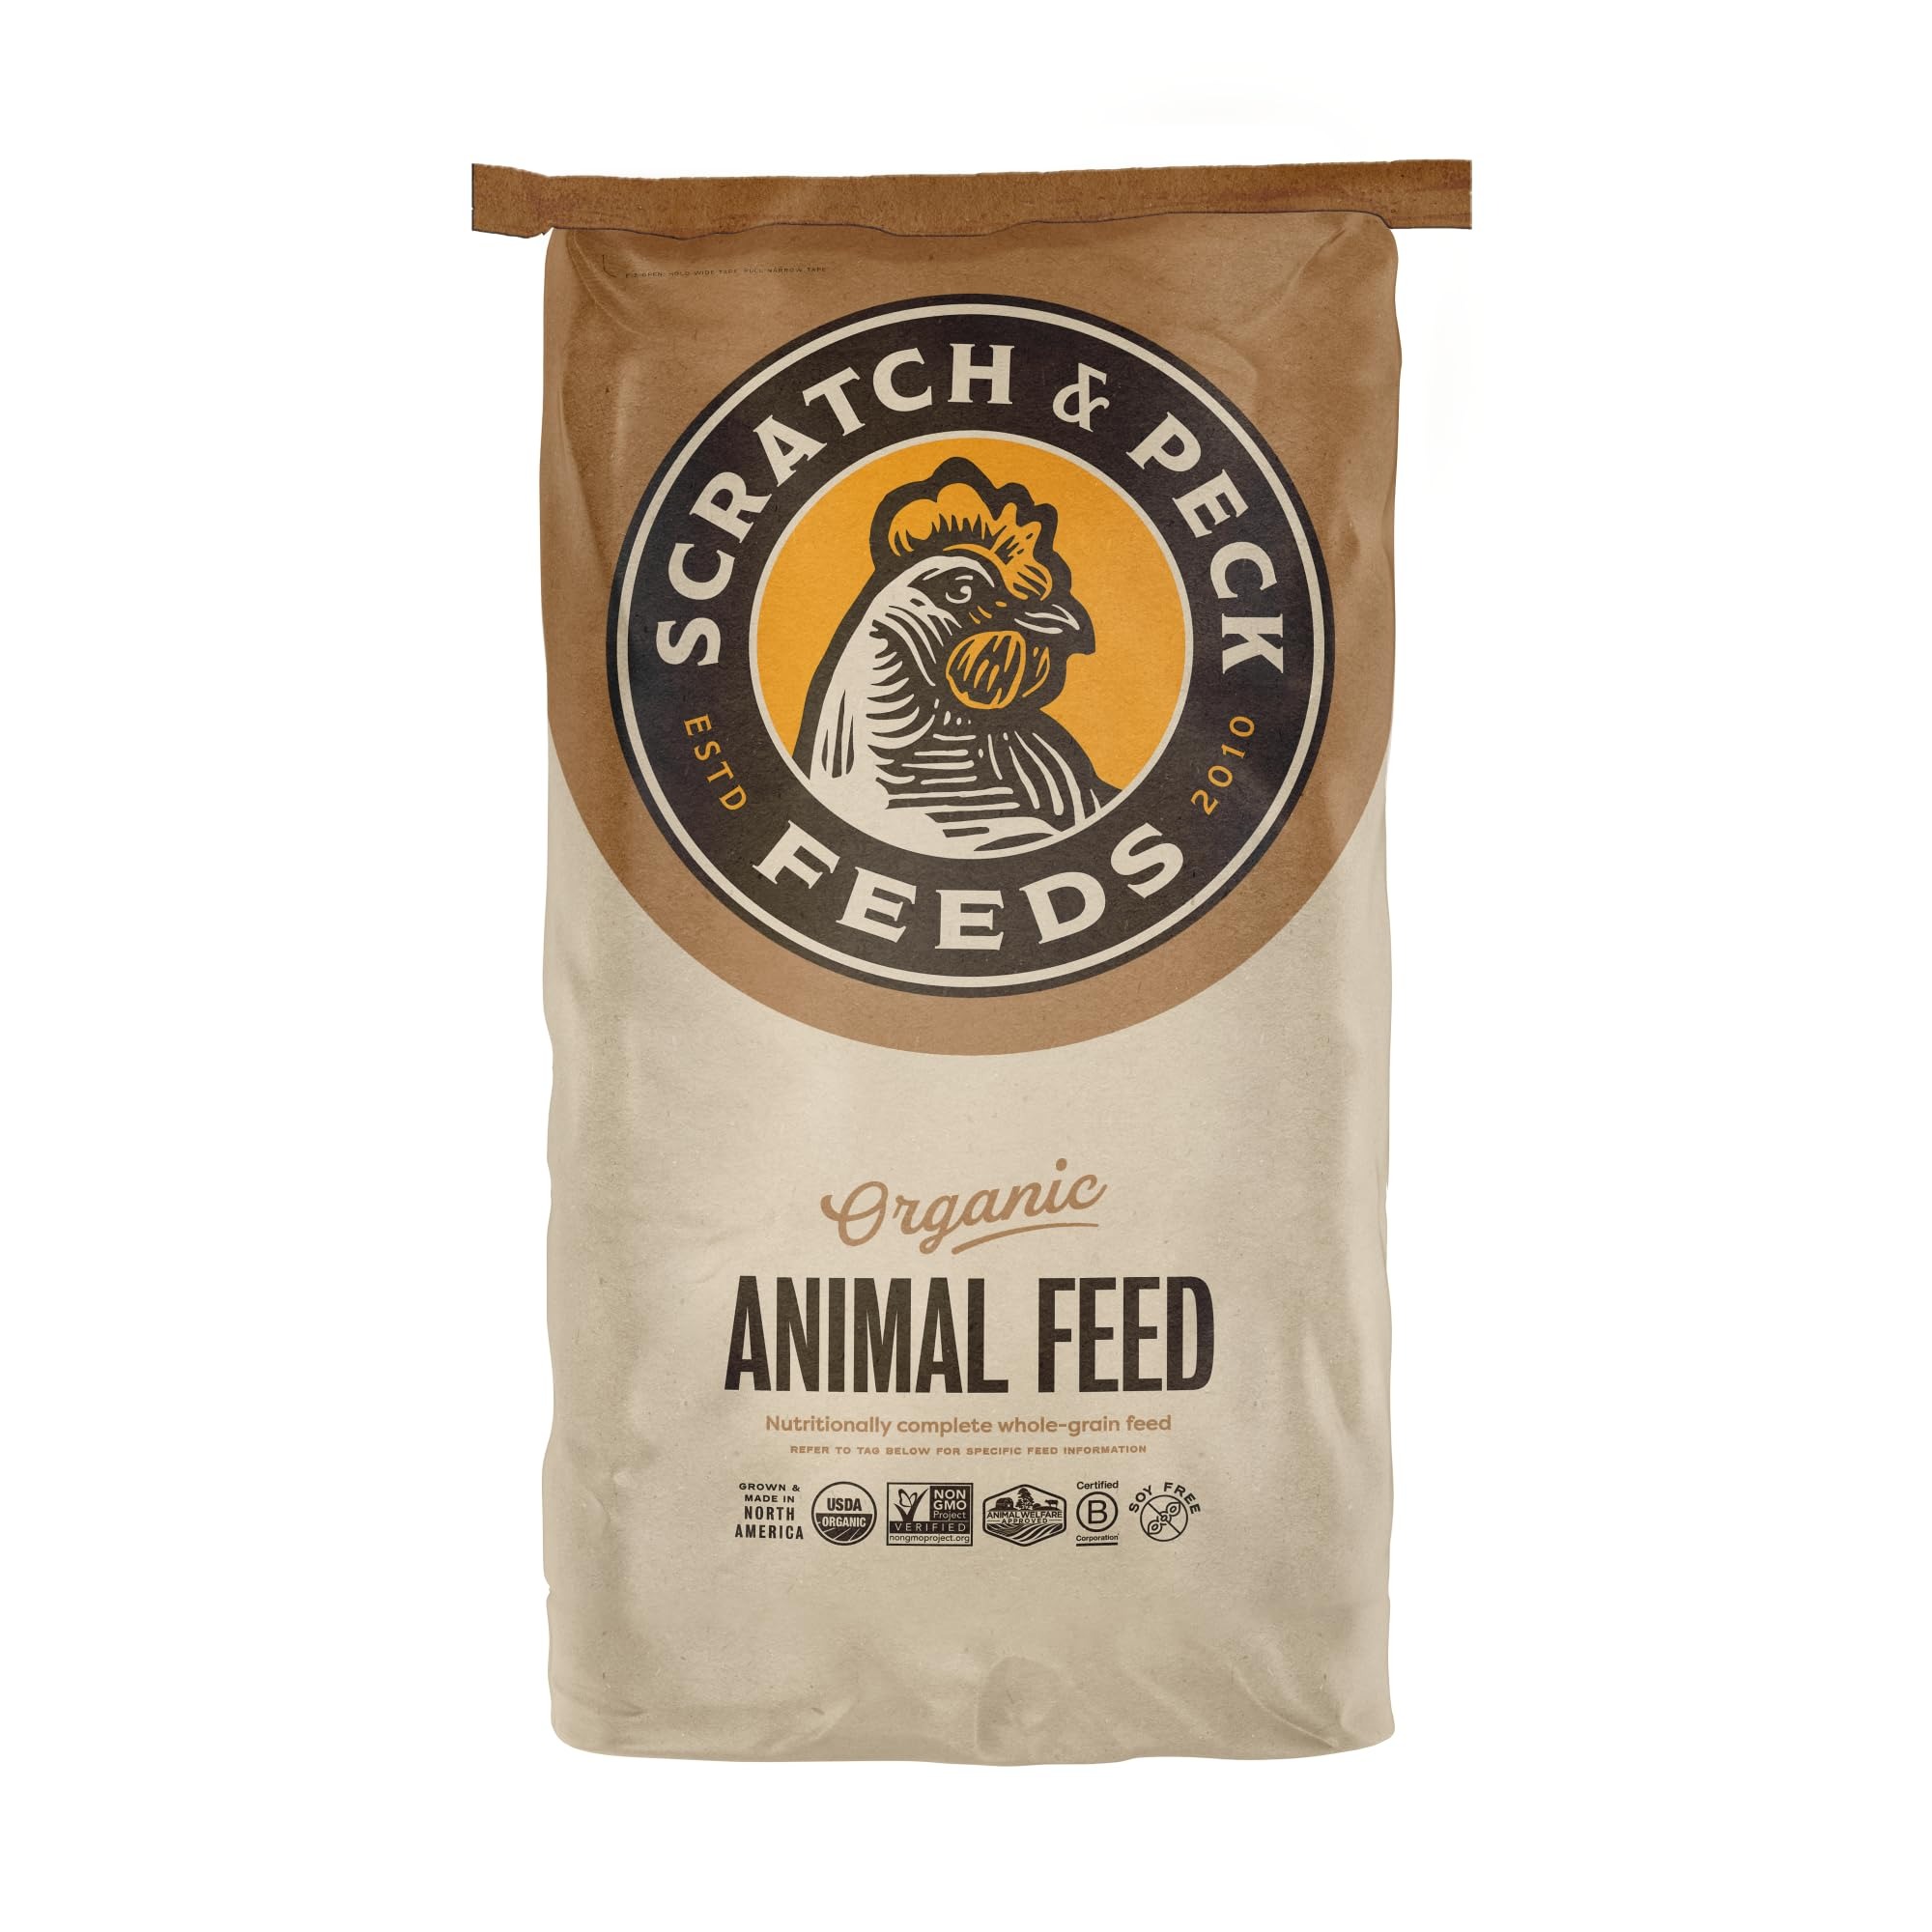
Item Name: Scratch and Peck Cracked Corn Chicken, Duck and Livestock Supplemental Grain - 7.5% Protein, Certified Organic and Non-GMO Project Verified Chicken Food- 40 lbs Bag
Bullet Point 1: Supplemental Grain Source For Chickens and Ducks
Bullet Point 2: Organic And Non-GMO Project Verified- Choosing products that are Certified Organic and Non-GMO Project Verified is the best way to ensure you are getting the safest, healthiest, and highest-quality food for your animals and family.
Bullet Point 3: Excellent Source Of Carbohydrates - Carbohydrates help create energy during colder months, and organic corn is an excellent carbohydrate choice for chickens and ducsk.
Bullet Point 4: Grown In The Pacific NW - We are dedicated to sustainable farming and supporting local agriculture by buying directly from farmers we know and trust.
Product Description: Our Cluckin' Good Corn is Certified Organic and Non-GMO Project Verified. We use Pacific NW grown whole grains from Certified Organic farms throughout the region and sourced as close to our mill as possible. Corn is an excellent source of carbohydrates for energy to help fend off cold weather. Provide as a supplement to our layer feeds or as an additional treat. Our grains are purchased directly from farms fresh off the field in their natural, whole state. To comply with Non-GMO Project standards, all of our corn has been tested by an accredited lab and has passed non-GMO compliance requirements. Provide to poultry as a treat or supplement to our balanced layer feeds. Offer plenty of fresh water and free choice Cluckin' Good Layer Grit. Add 2.5 lbs of Cluckin' Good Corn to 25# bags of Naturally Free Layer feed or 4 lbs of Cluckin' Good Corn to 40# bags of Naturally Free Layer feed during winter months.
Value: 1.0
Unit: Count

Price: 54.99